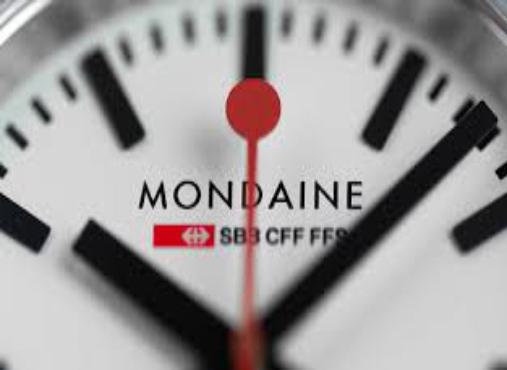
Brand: mondaine
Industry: Food